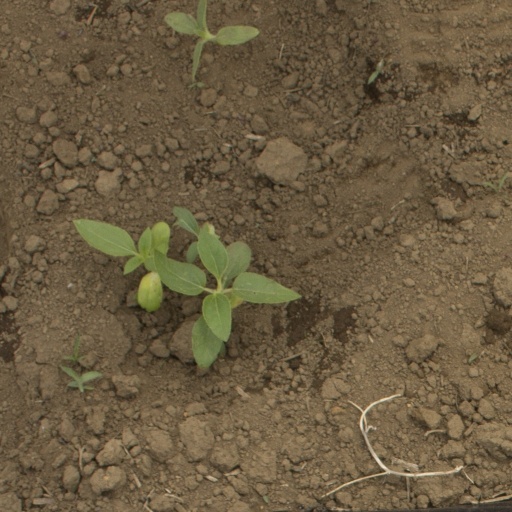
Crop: Jerusalem artichoke